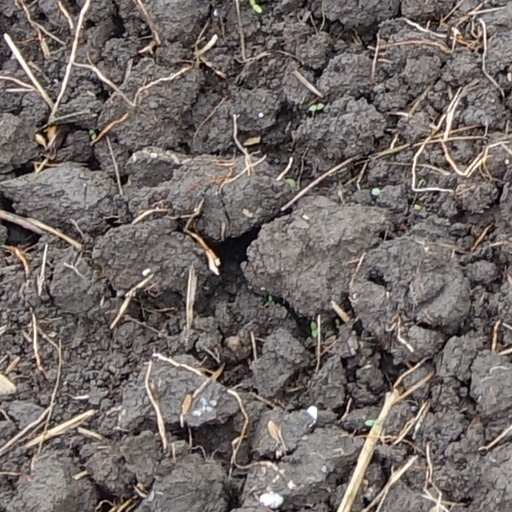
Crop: wheat